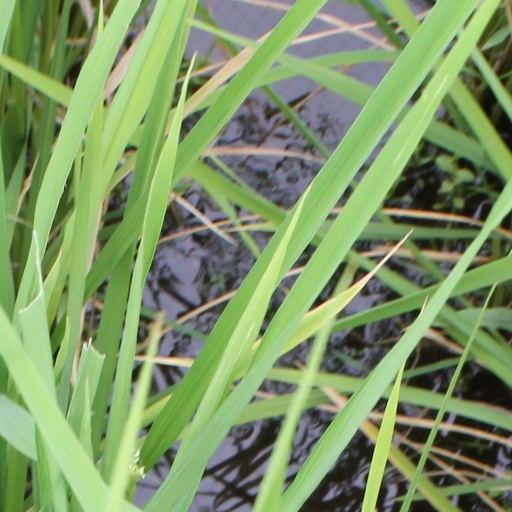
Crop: rice